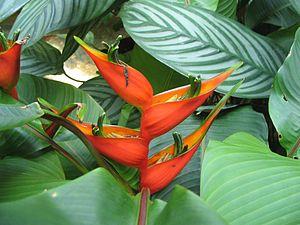
Cette page a pour objet de présenter un arbre phylogénétique des Monocotyledoneae, c'est-à-dire un cladogramme mettant en lumière les relations de parenté existant entre leurs différents groupes, telles que les dernières analyses reconnues les proposent. Ce n'est qu'une possibilité, et les principaux débats qui subsistent au sein de la communauté scientifique sont brièvement présentés ci-dessous, avant la bibliographie.